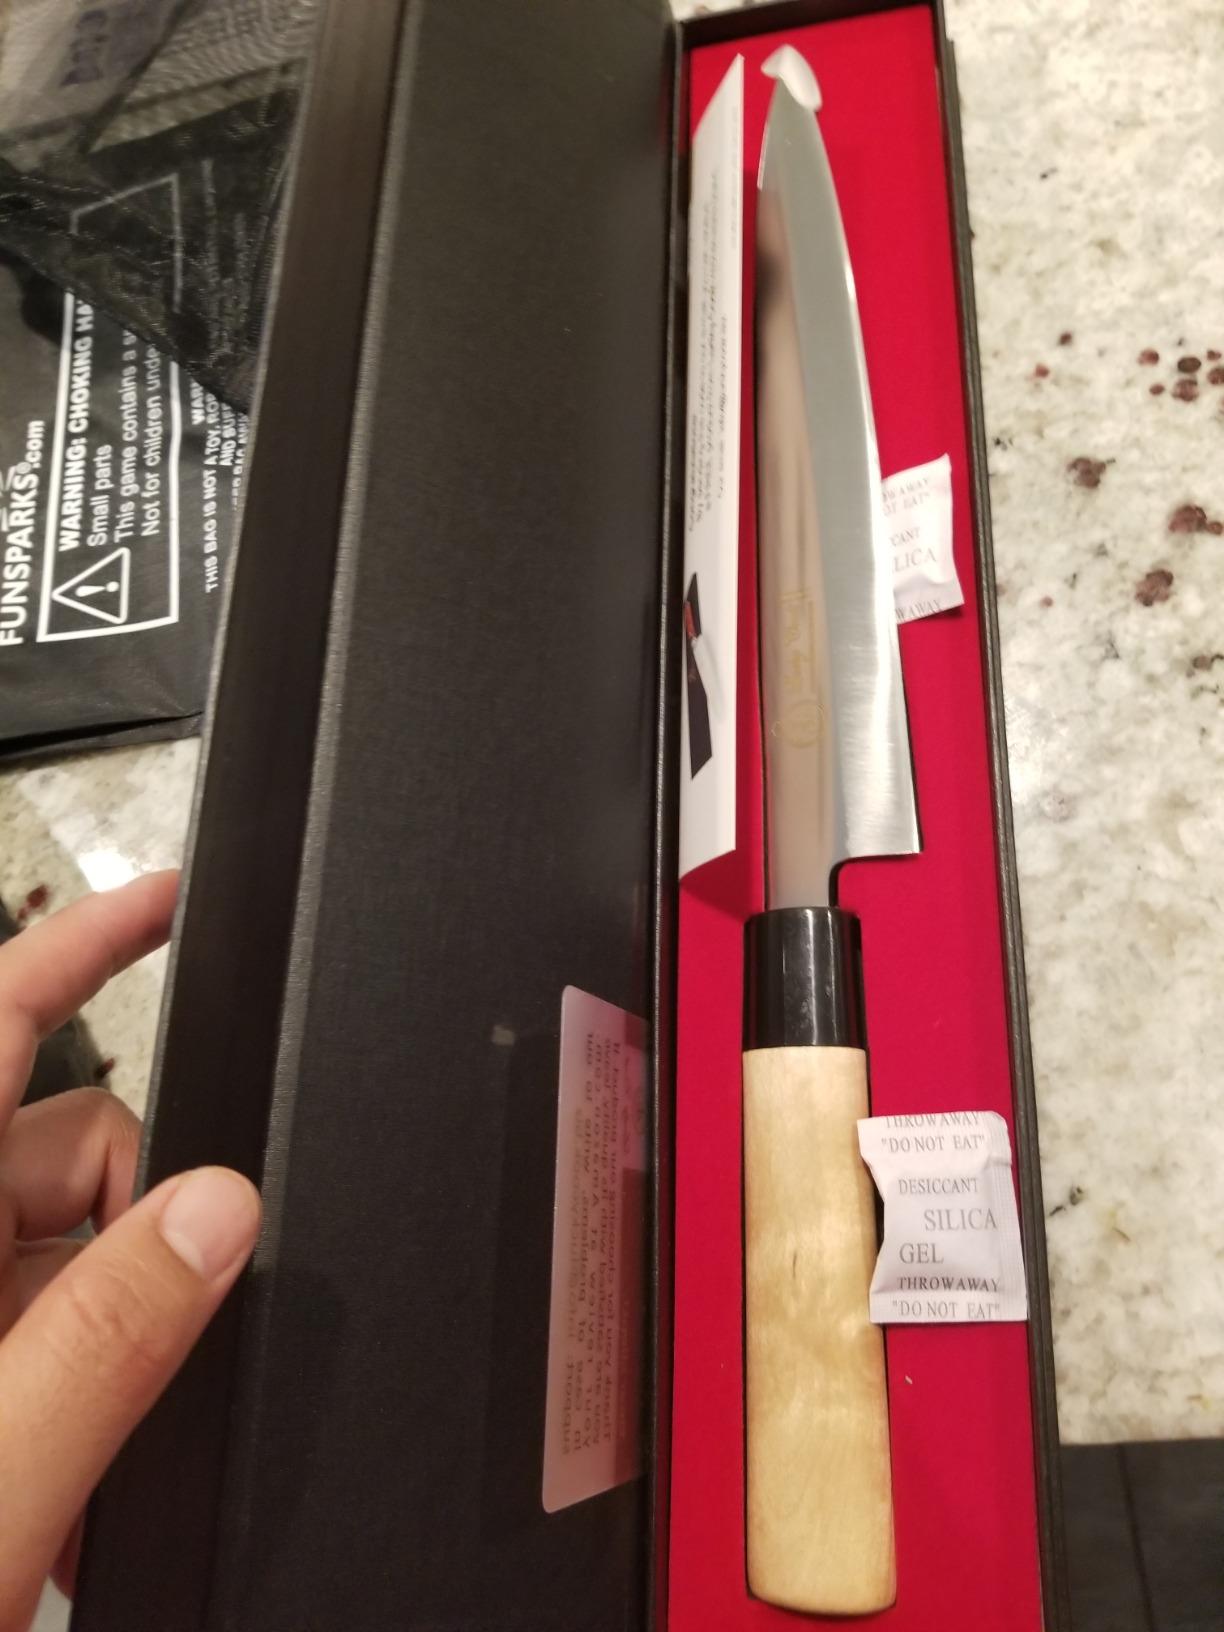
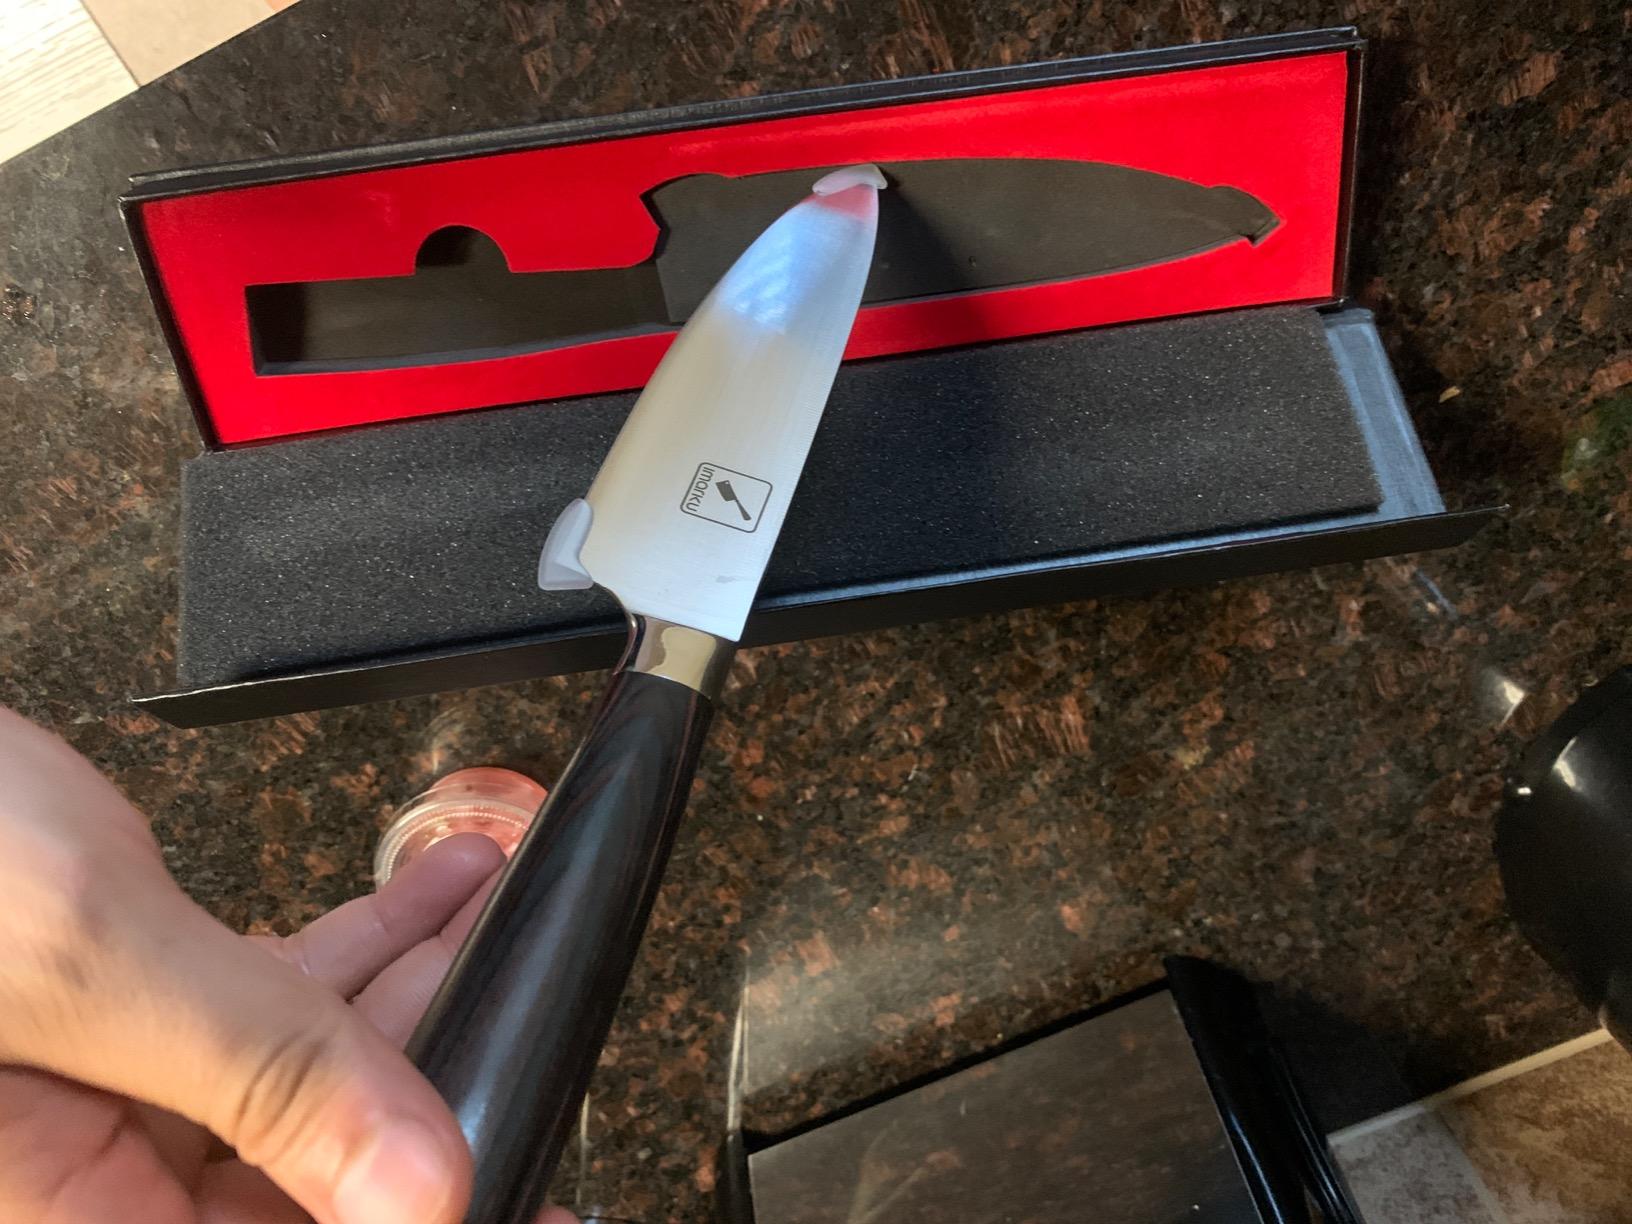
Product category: items_knife
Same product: no